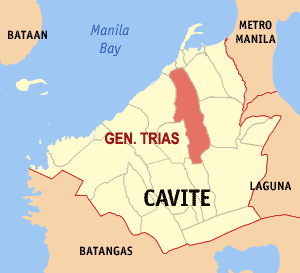
General Trias est une municipalité de la province de Cavite, aux Philippines.